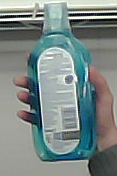
Product: sensodyne_mouthwash